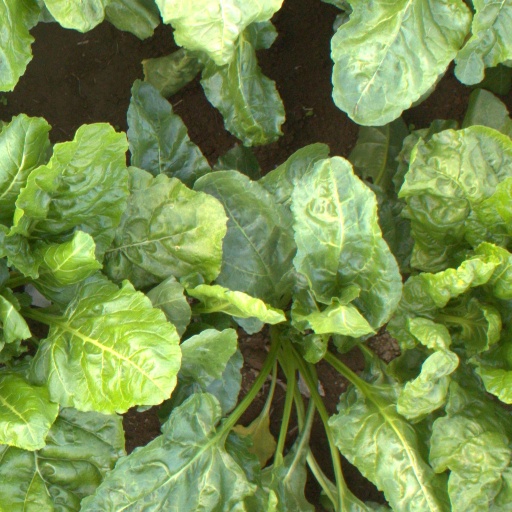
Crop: sugar beet